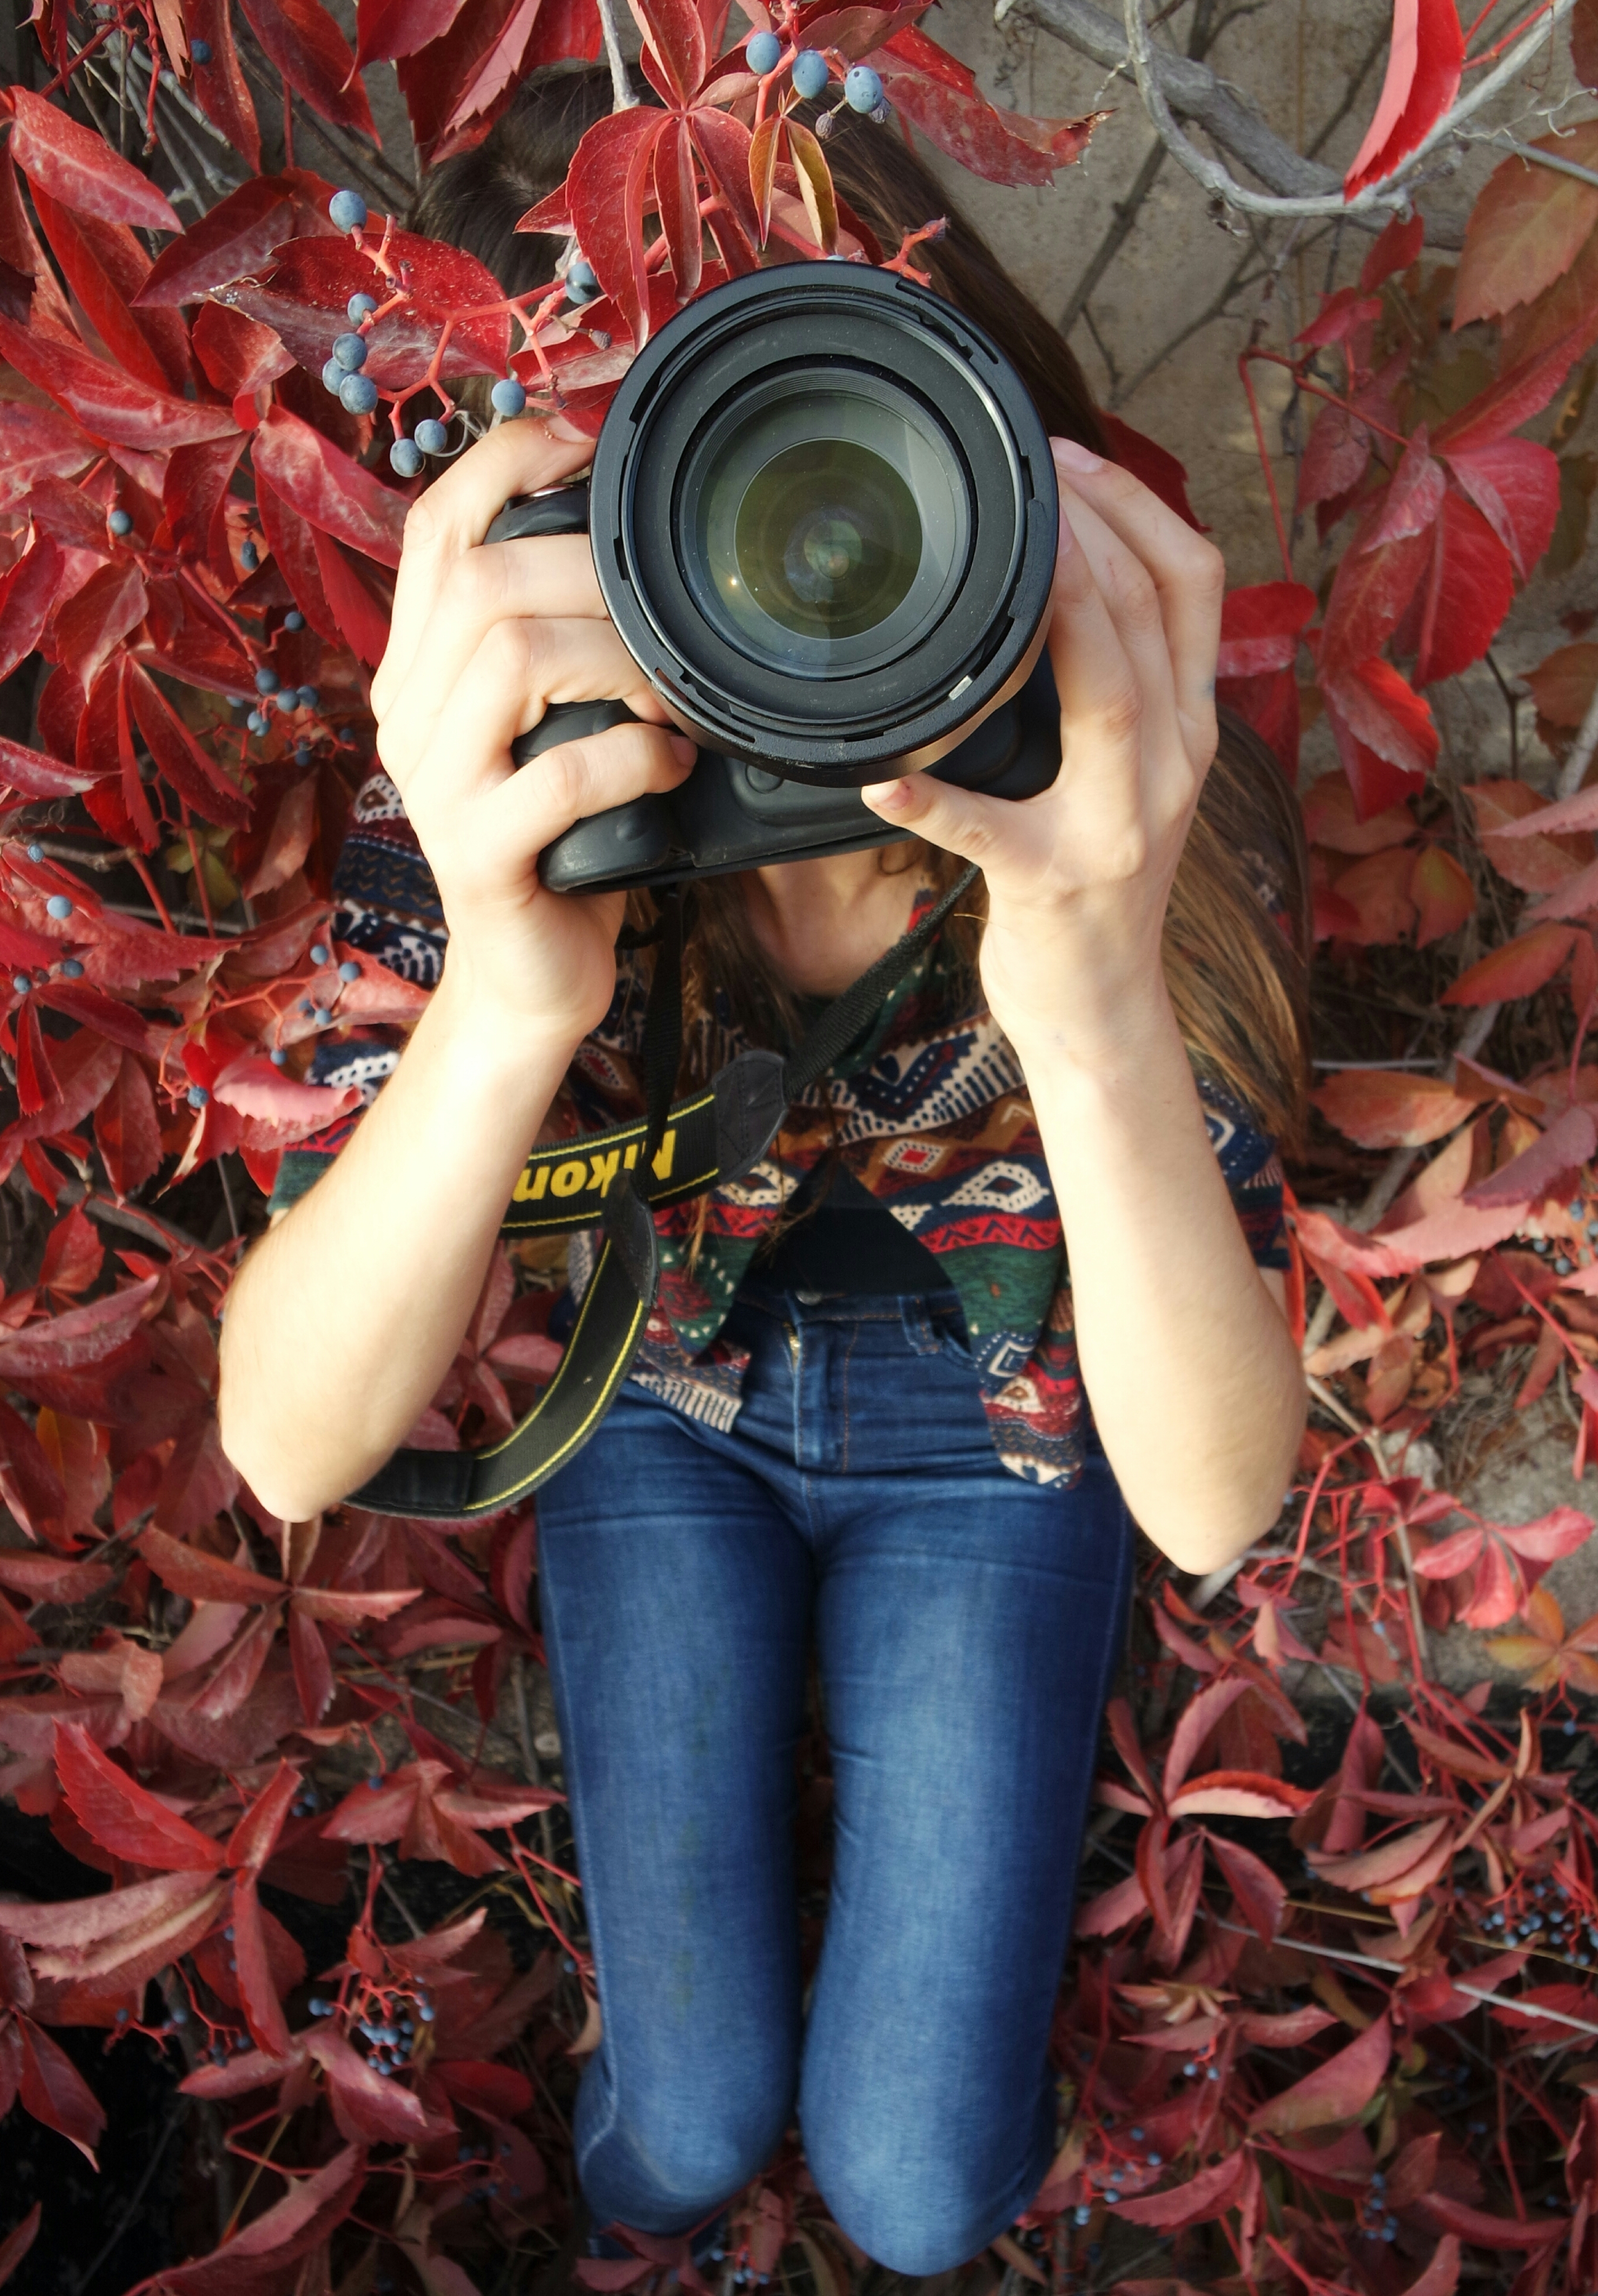
hand, person, girl, woman, hair, camera, photography, flower, model, spring, red, lens, color, fashion, clothing, leaves, arms, photograph, style, costume, photo shoot, royalty free images, denim jeans